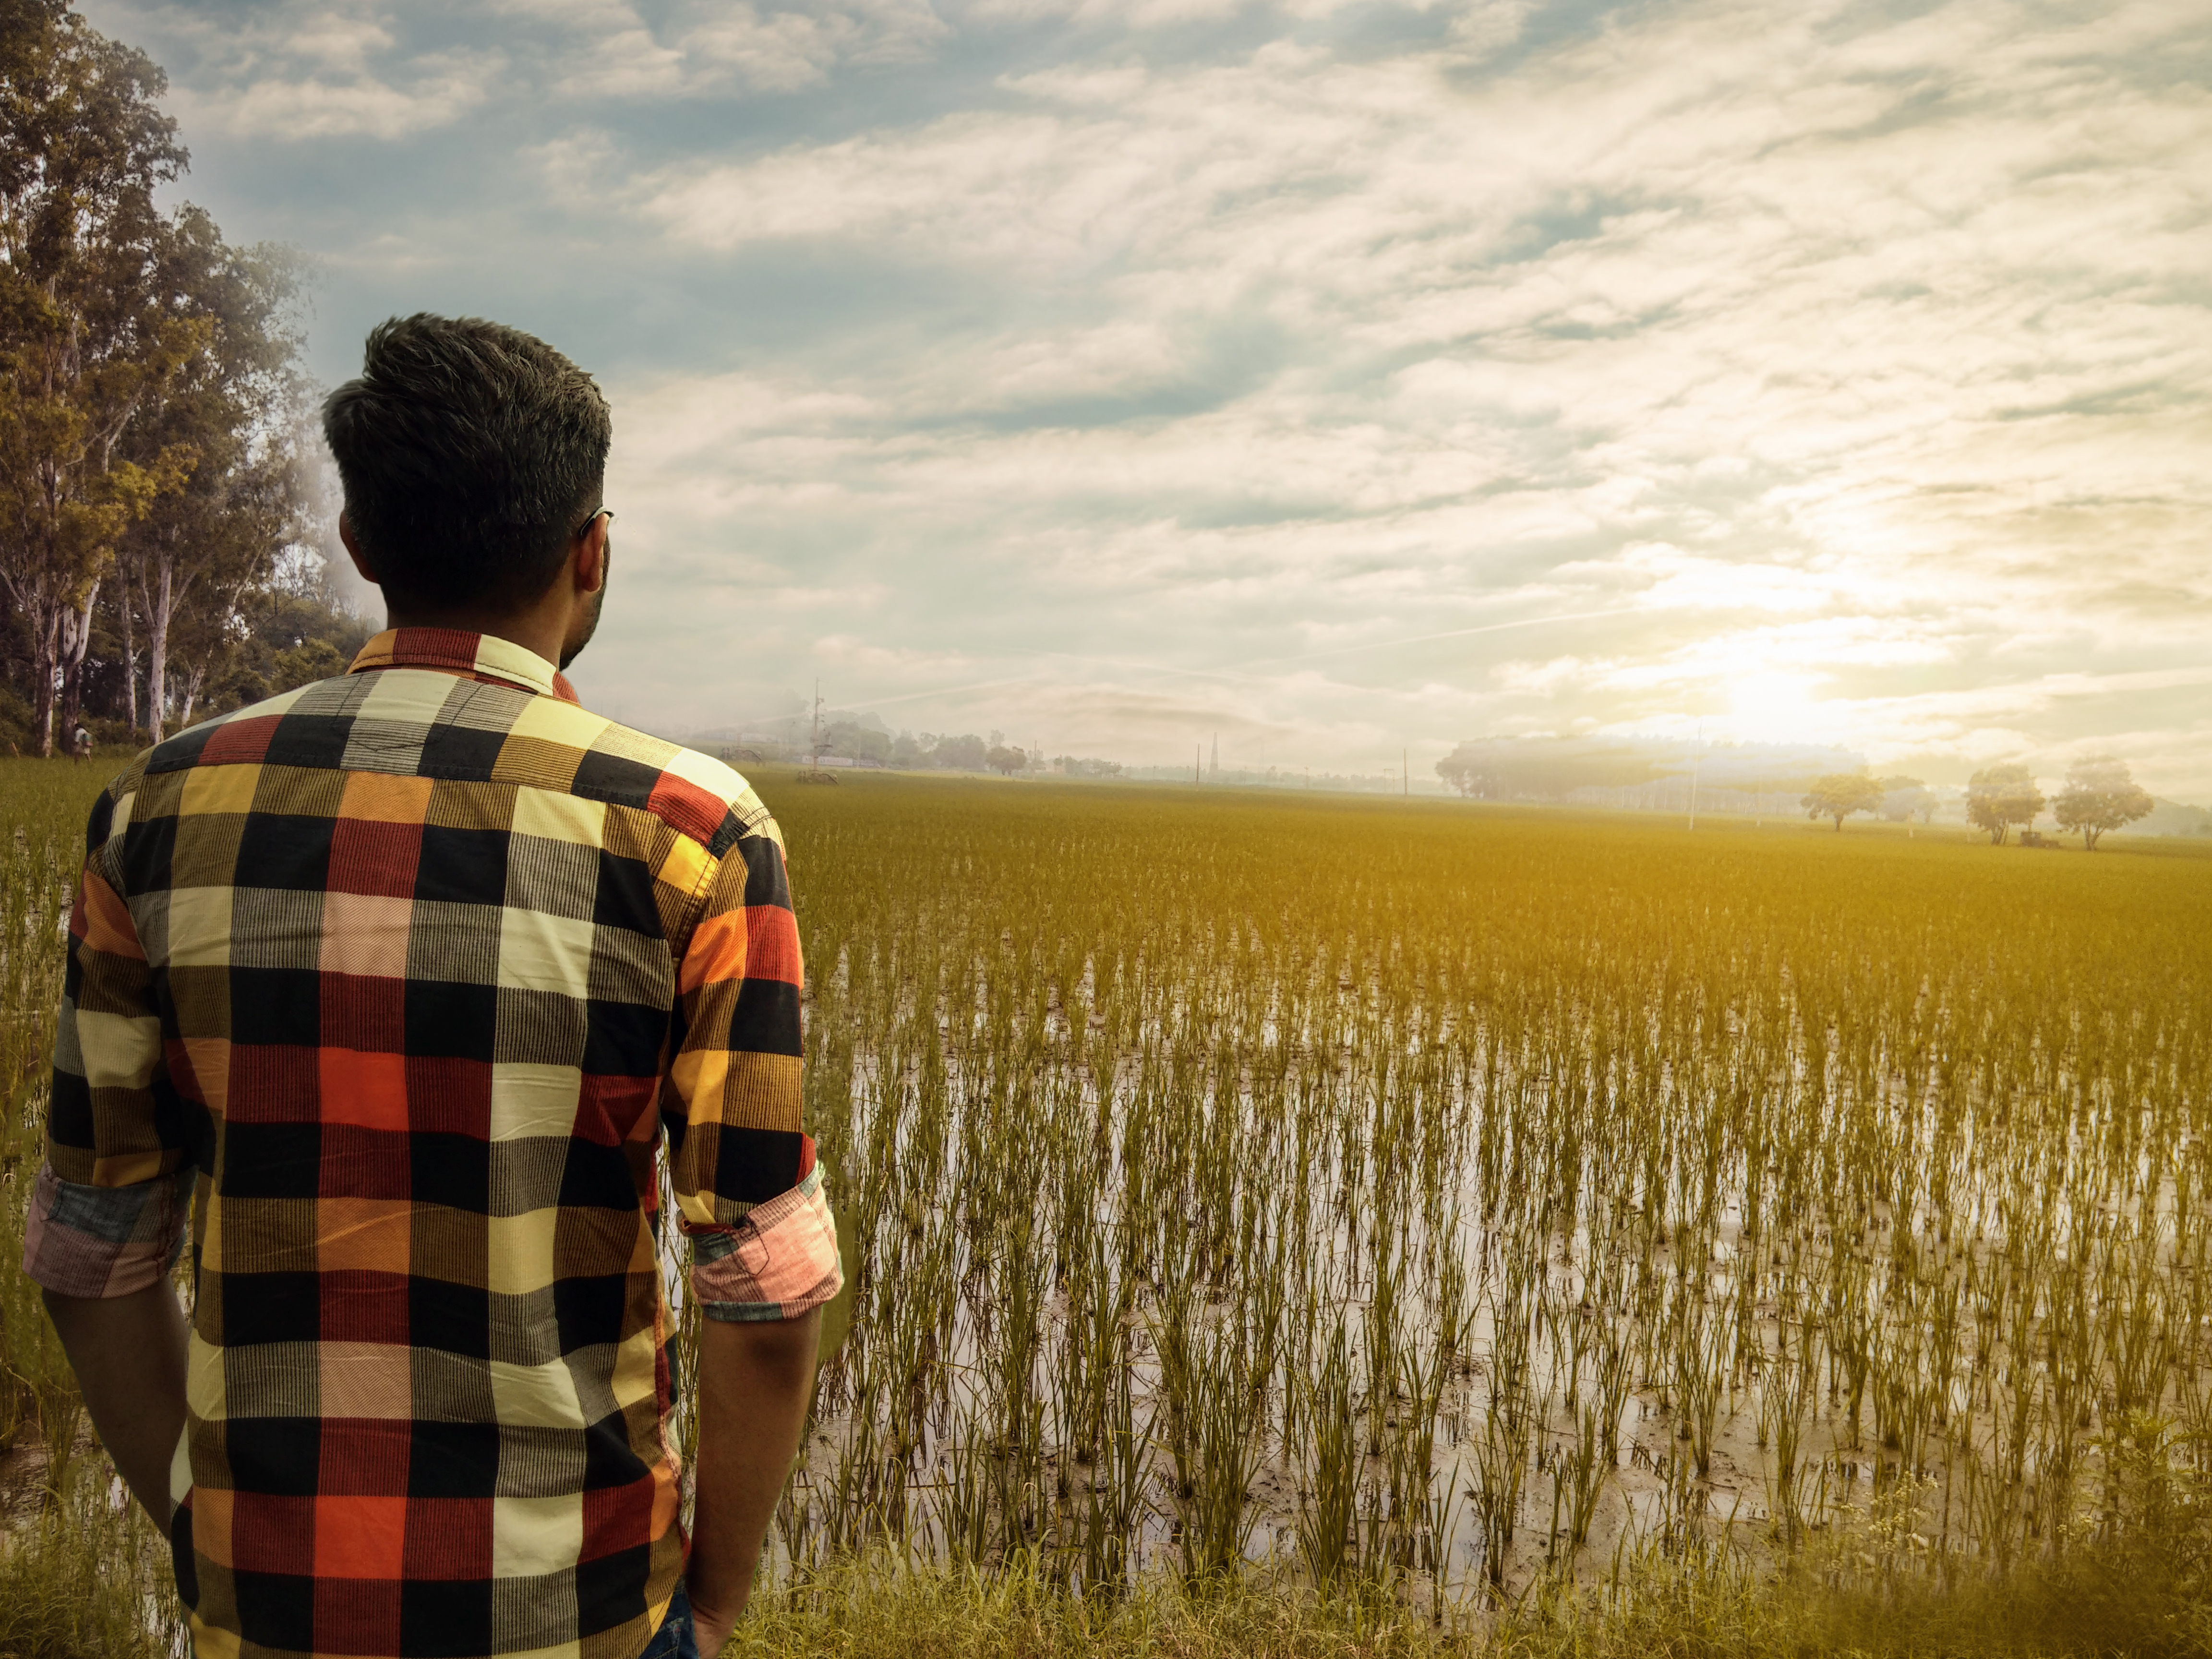
sky, man, field, grass, male, grassland, grass family, sunlight, plant, tree, morning, fun, prairie, summer, spring, happiness, crop, cloud, landscape, meadow, ecoregion, agriculture, vacation, evening, girl